Monika Olejnik

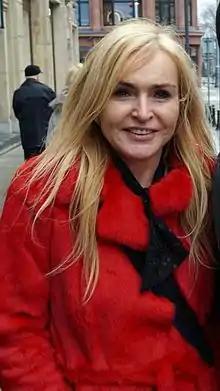
Olejnik in 2016

Monika Olejnik, formally Monika Ewa Wasowska (born 11 July 1956) is a Polish radio, newspaper and TV journalist.